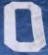
Number: 0